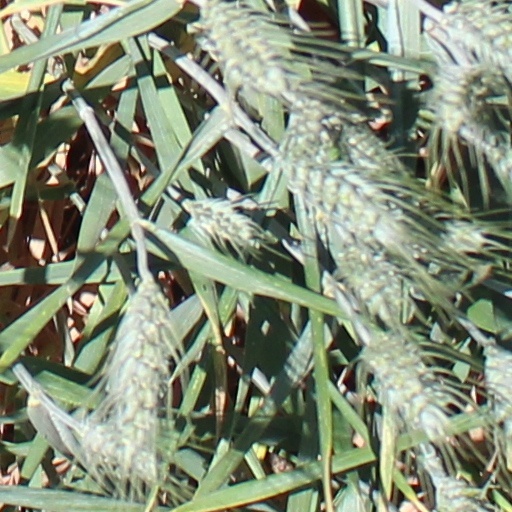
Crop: wheat